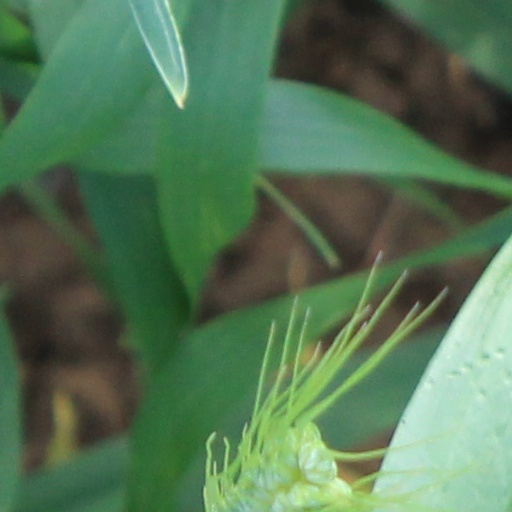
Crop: wheat